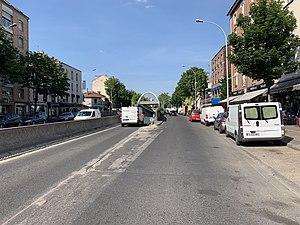
Avenue Paul Vaillant-Couturier, La Courneuve.
L'avenue Paul-Vaillant-Couturier à La Courneuve, dans le centre, est un des axes principaux de cette ville.